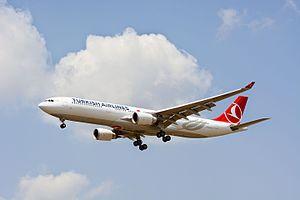
Turkish Airlines est la compagnie aérienne nationale turque, ainsi que la principale dans le pays. La compagnie fait partie de Star Alliance. Elle a pour activité principale le transport de passagers, de fret ainsi que la maintenance et l'entretien des avions.